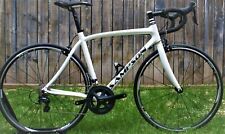
Vehicle type: Bikes